Isak Dybvik Määttä

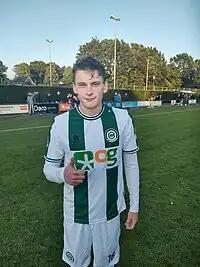
Määttä with Groningen

Isak Dybvik Määttä (born 19 September 2001) is a Norwegian professional footballer who plays as a defender or midfielder for Norwegian club Bodø/Glimt.